Linda G. Alvarado

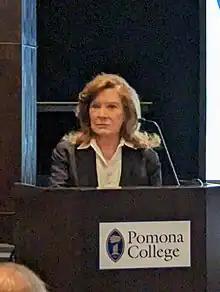
Alvarado at Pomona College in 2023

Linda Alvarado (born 1952) is President and Chief Executive Officer of Alvarado Construction, Inc., a large commercial and industrial general contracting/site management and design/build firm in Denver, Colorado. She is also President of Palo Alto, Inc. (a restaurant company), co-owner of the Colorado Rockies baseball team, and currently a member of the board of 3M.